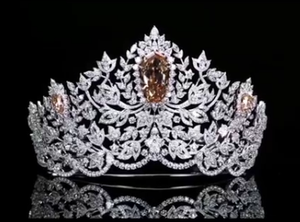
Miss Univers est un concours international de beauté féminine réservé aux jeunes femmes âgées de 18 à 28 ans. Fondé en 1952 par la compagnie américaine de vêtement californien Pacific Mills, il est organisé par WME/IMG depuis 2015. Selon un rituel bien rodé, les jeunes femmes défilent d'abord en maillot de bain, puis en robe de soirée et se prêtent au jeu des questions-réponses avec les juges.
Miss Univers 2019 est la 68ᵉ élection de Miss Univers, qui a eu lieu le 8 décembre 2019 dans les studios de Tyler Perry à Atlanta, dans l'État de Géorgie, aux États-Unis.